Romney family

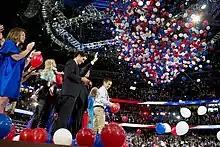
Members of the family at the 2012 Republican National Convention

The Romney family is a prominent American political family. Its family members include George W. Romney (1907–1995), the 43rd Governor of Michigan (1963–1969), and his son, Mitt Romney (born 1947), who was the 70th Governor of Massachusetts (2003–2007), the 2012 Republican U.S. Presidential nominee, and later a U.S. Senator for Utah (2019–2025). George W. Romney's father was Gaskell Romney (1871–1955), and his mother was Anna Amelia Pratt (1876–1926). Anna's grandfather was the renowned early Latter-day Saint apostle Parley Parker Pratt.